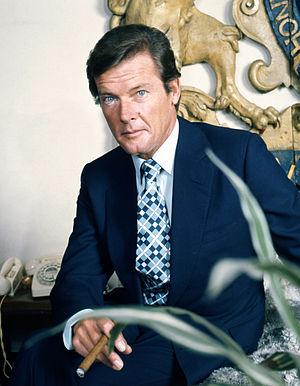
James Bond [ d͡ʒeɪmz bɒnd], également connu par son matricule 007, est un personnage de fiction créé en 1953 par l'écrivain et ancien espion britannique Ian Fleming dans le roman Casino Royale.
Simon Templar, dit le Saint est un personnage de roman policier créé par Leslie Charteris en 1928, repris ensuite par d'autres auteurs et adapté au cinéma, à la radio et à la télévision. Ses initiales « S.T. », abréviation courante du mot « saint », lui valent son surnom.